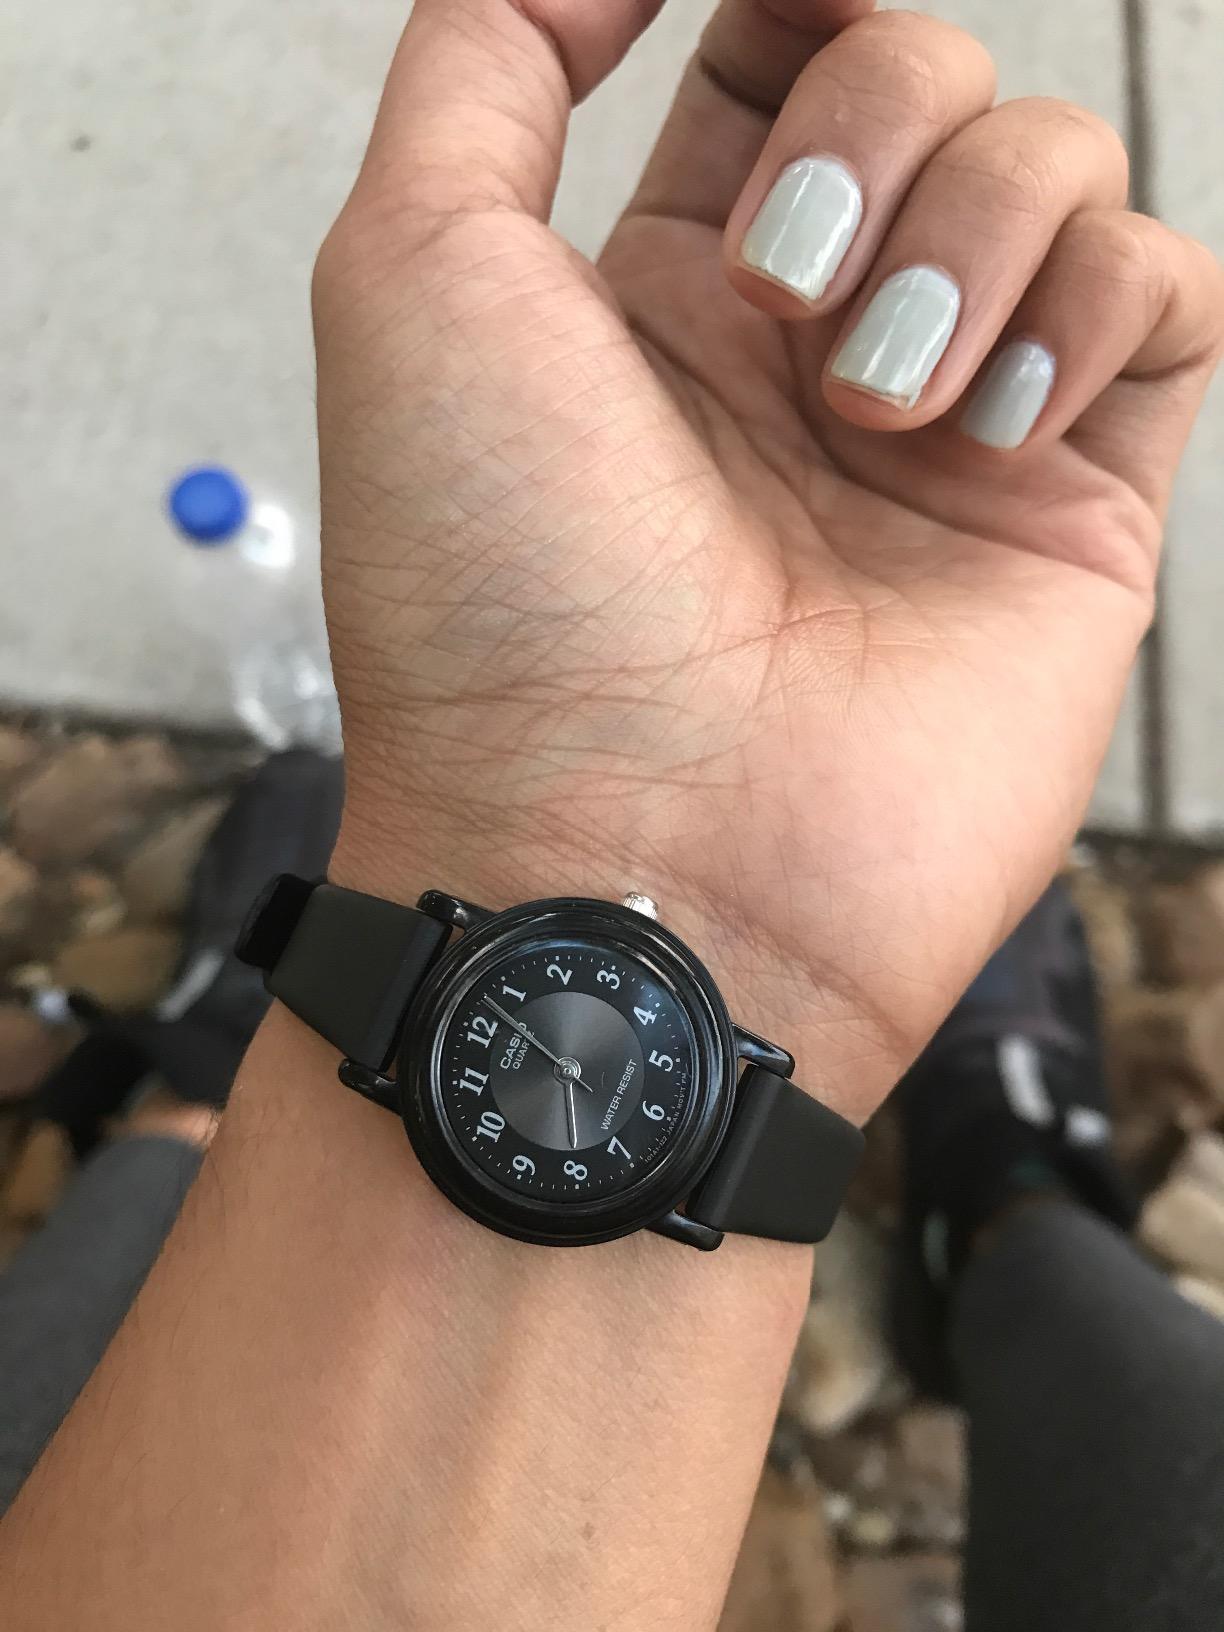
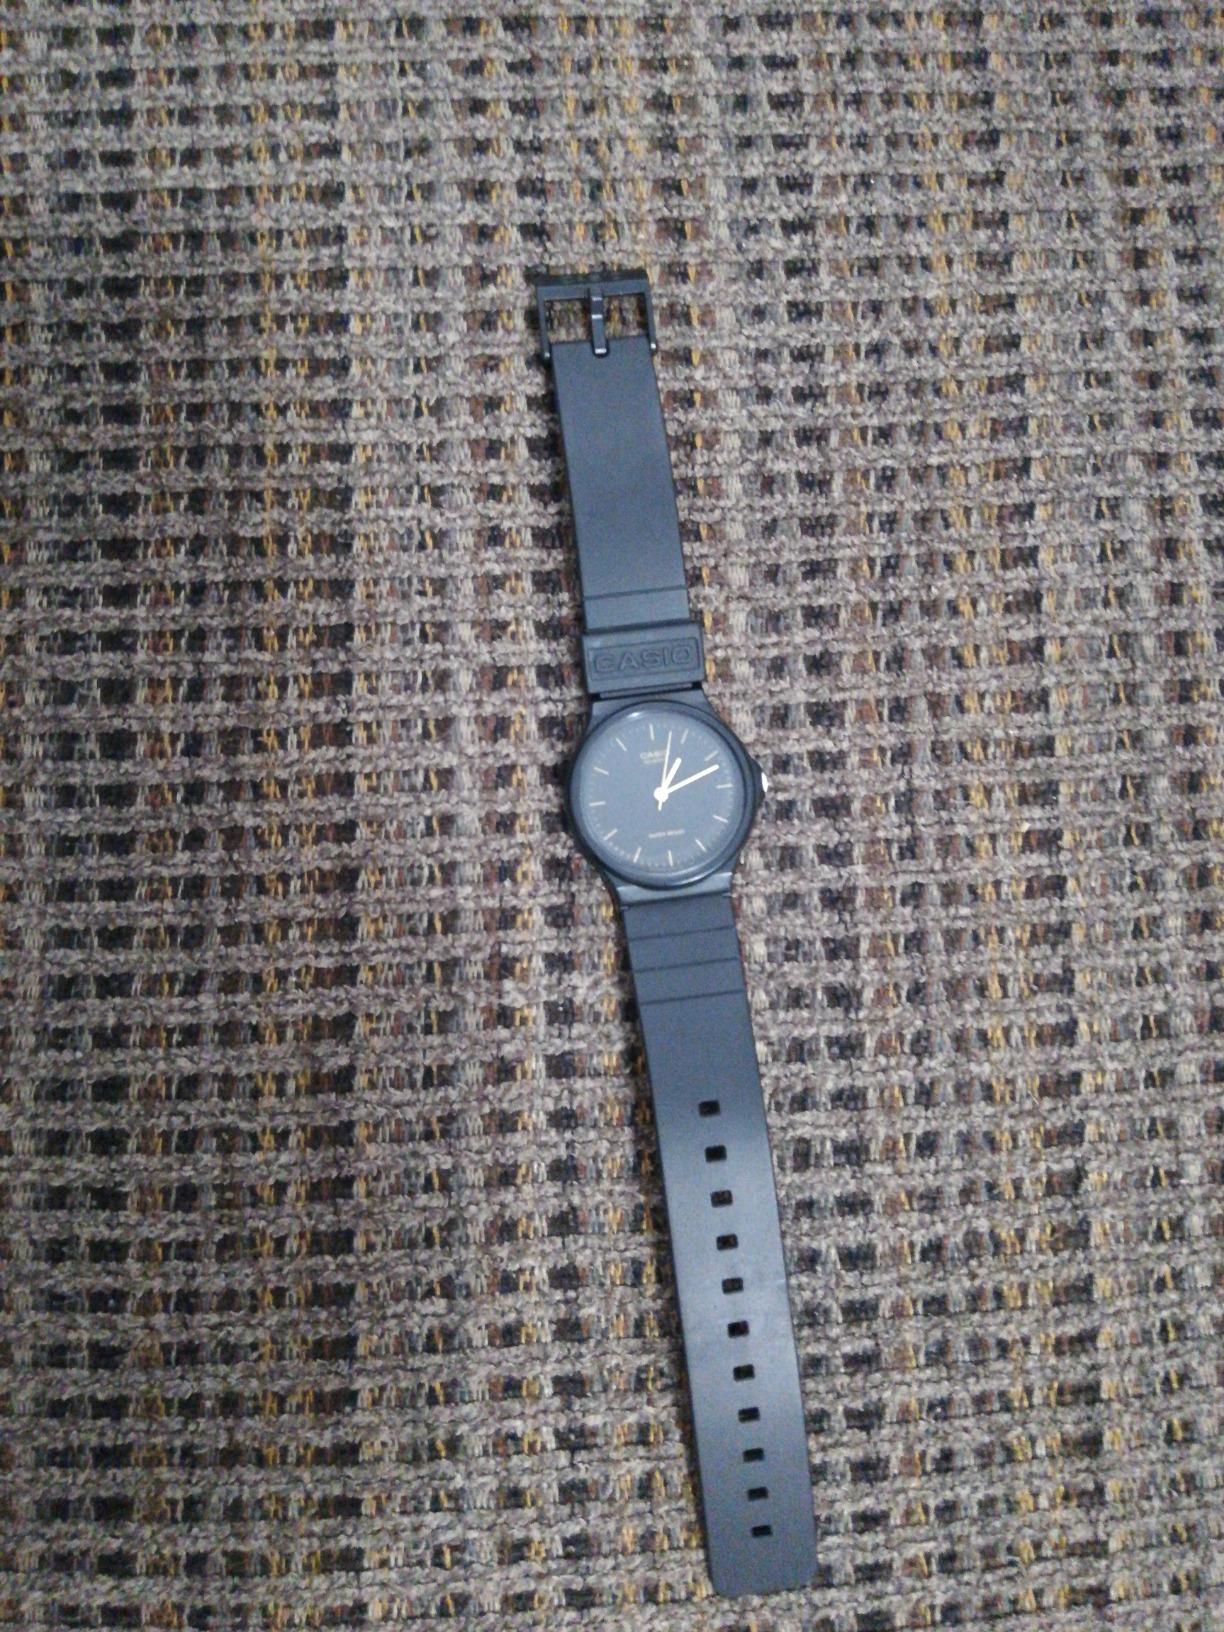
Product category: accessories_watch
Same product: no